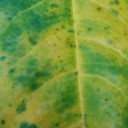
Label: Cerscospora